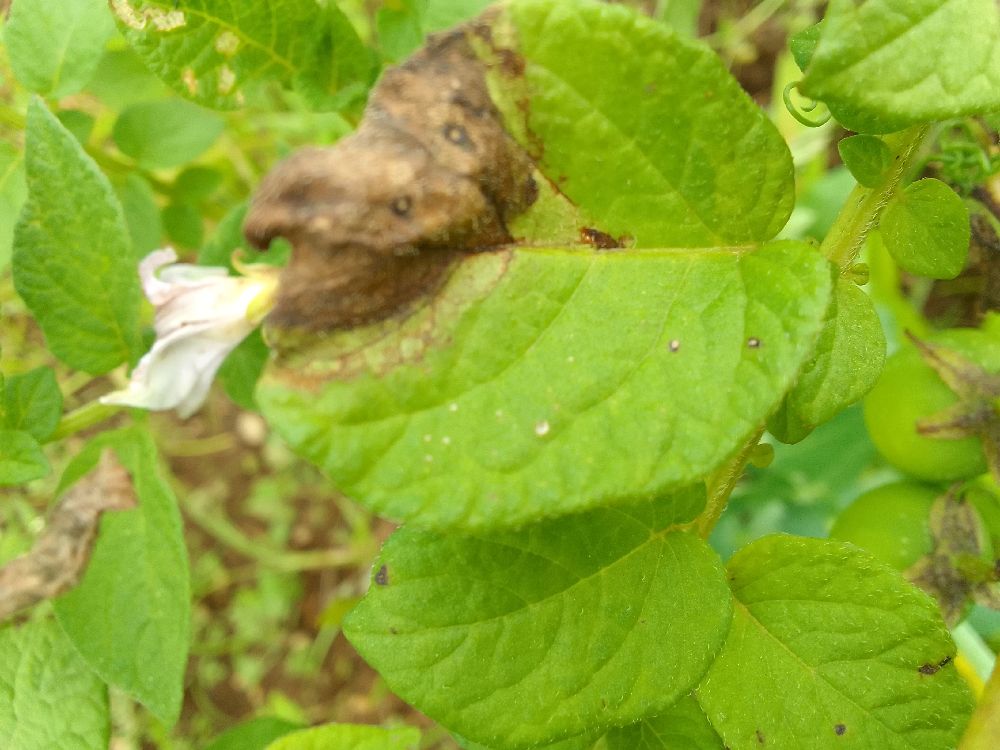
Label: Late blight